Plymouth Metrolink

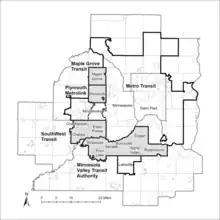
The location of Plymouth Metrolink's service area in relation to other opt-out providers in the Twin Cities

Plymouth's proposal was approved for an 18-month period in May 1983 with the agreement to withdraw only $277,000 of around $1 million in generated in property taxes by the city, rather than a full 90%. An initial 40-car parking lot was created and 125 bus stop signs were placed before the start of service on October 3, 1983. Ridership after the first week was promising with an average of 290 rides per weekday which was above the 250 ride baseline of existing Medicine Lake bus service. After the first year, ridership averaged 295 rides a weekday with January being the highest average month with 330 rides a weekday.